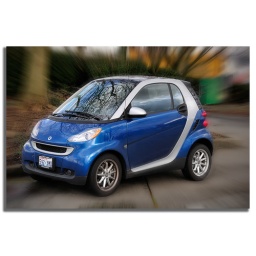
al gore car.... blood for oil. Imagine a semi or any other car running into you in this!